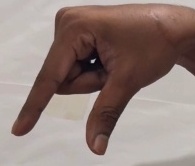
ASL sign: Q